Dale A. Kimball

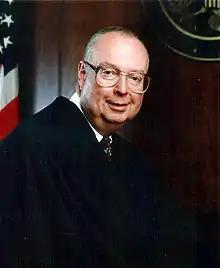
Portrait of Judge Kimball

Dale Albert Kimball (born November 28, 1939) is a senior United States district judge of the United States District Court for the District of Utah.